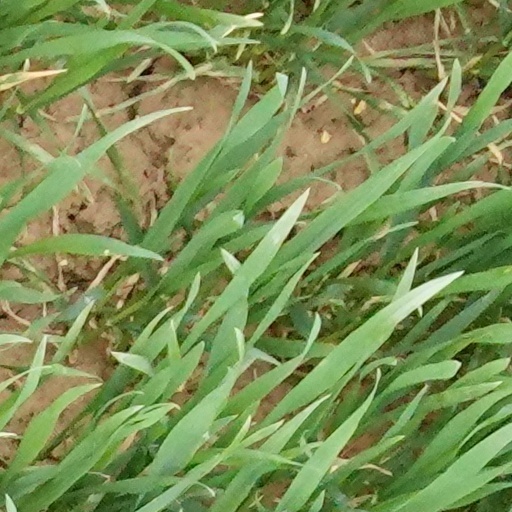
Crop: wheat